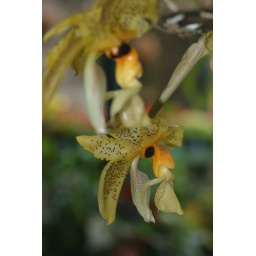
Light, orange flower in Costa Rica